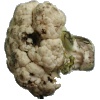
Label: cauliflower